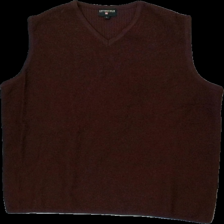
View: front
Type: Vest
Category: Men
Brand: Not in the list
Brand text on label: cottonfield
Colors: Brown
Material: 100% wool
Cut: Regular
Size: L
Season: All
Damage location: middle center
Price range: 50-100
Recommended usage: Reuse
Description: brun stickad väst